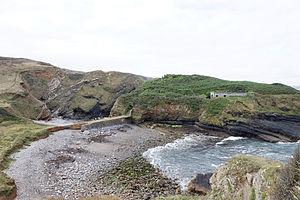
L'Îlot du Diable est une construction accessoire au fort de la Fraternité sur le système de défense du goulet de Brest, commune de la presqu'île de Roscanvel. Il est accessible par un petit pont.